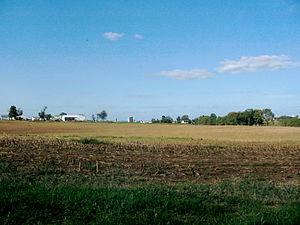
Clay Township est un township situé au nord de la partie centrale du comté de Lancaster, en Pennsylvanie, aux États-Unis. En 2010, il comptait une population de 6 308 habitants.